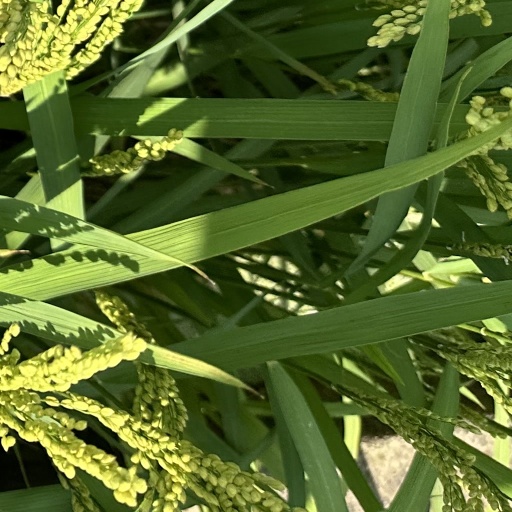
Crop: rice